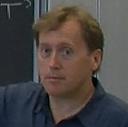
Age: 49